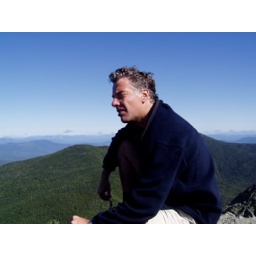
Hiking in the white mountains with Roeland